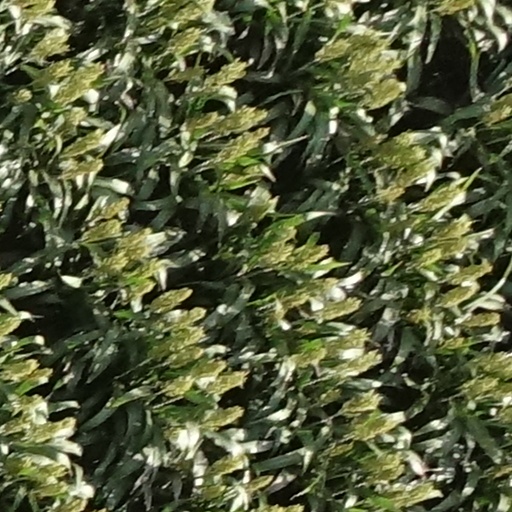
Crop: sorghum